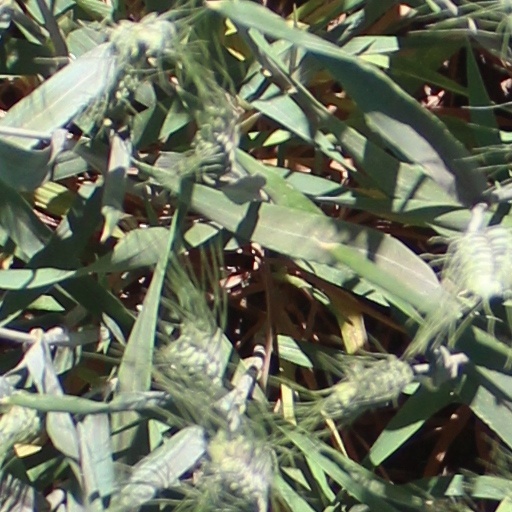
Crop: wheat